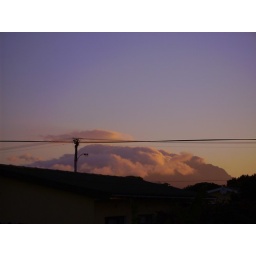
Rolling clouds over mountain with suburbia - April 12 2008